Adria Cathedral

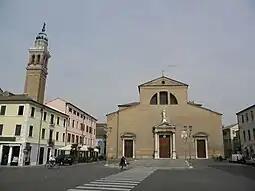
West front of the new cathedral on the piazza

Adria Cathedral (or the New Cathedral) is a Roman Catholic cathedral in the city of Adria, in the province of Rovigo and the region of Veneto, Italy. Formerly the episcopal seat of the Diocese of Adria, it has been since 1986 that of the Diocese of Adria-Rovigo.